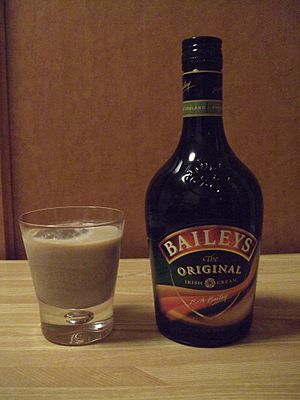
Baileys
Baileys.
Baileys Irish Cream er en irsk whiskey- og fløde-baseret likør, fremstillet af R. J. Bailey & Co. i Dublin. Baileys original er baseret på whiskey, fløde, chokolade, karamel og sukker.